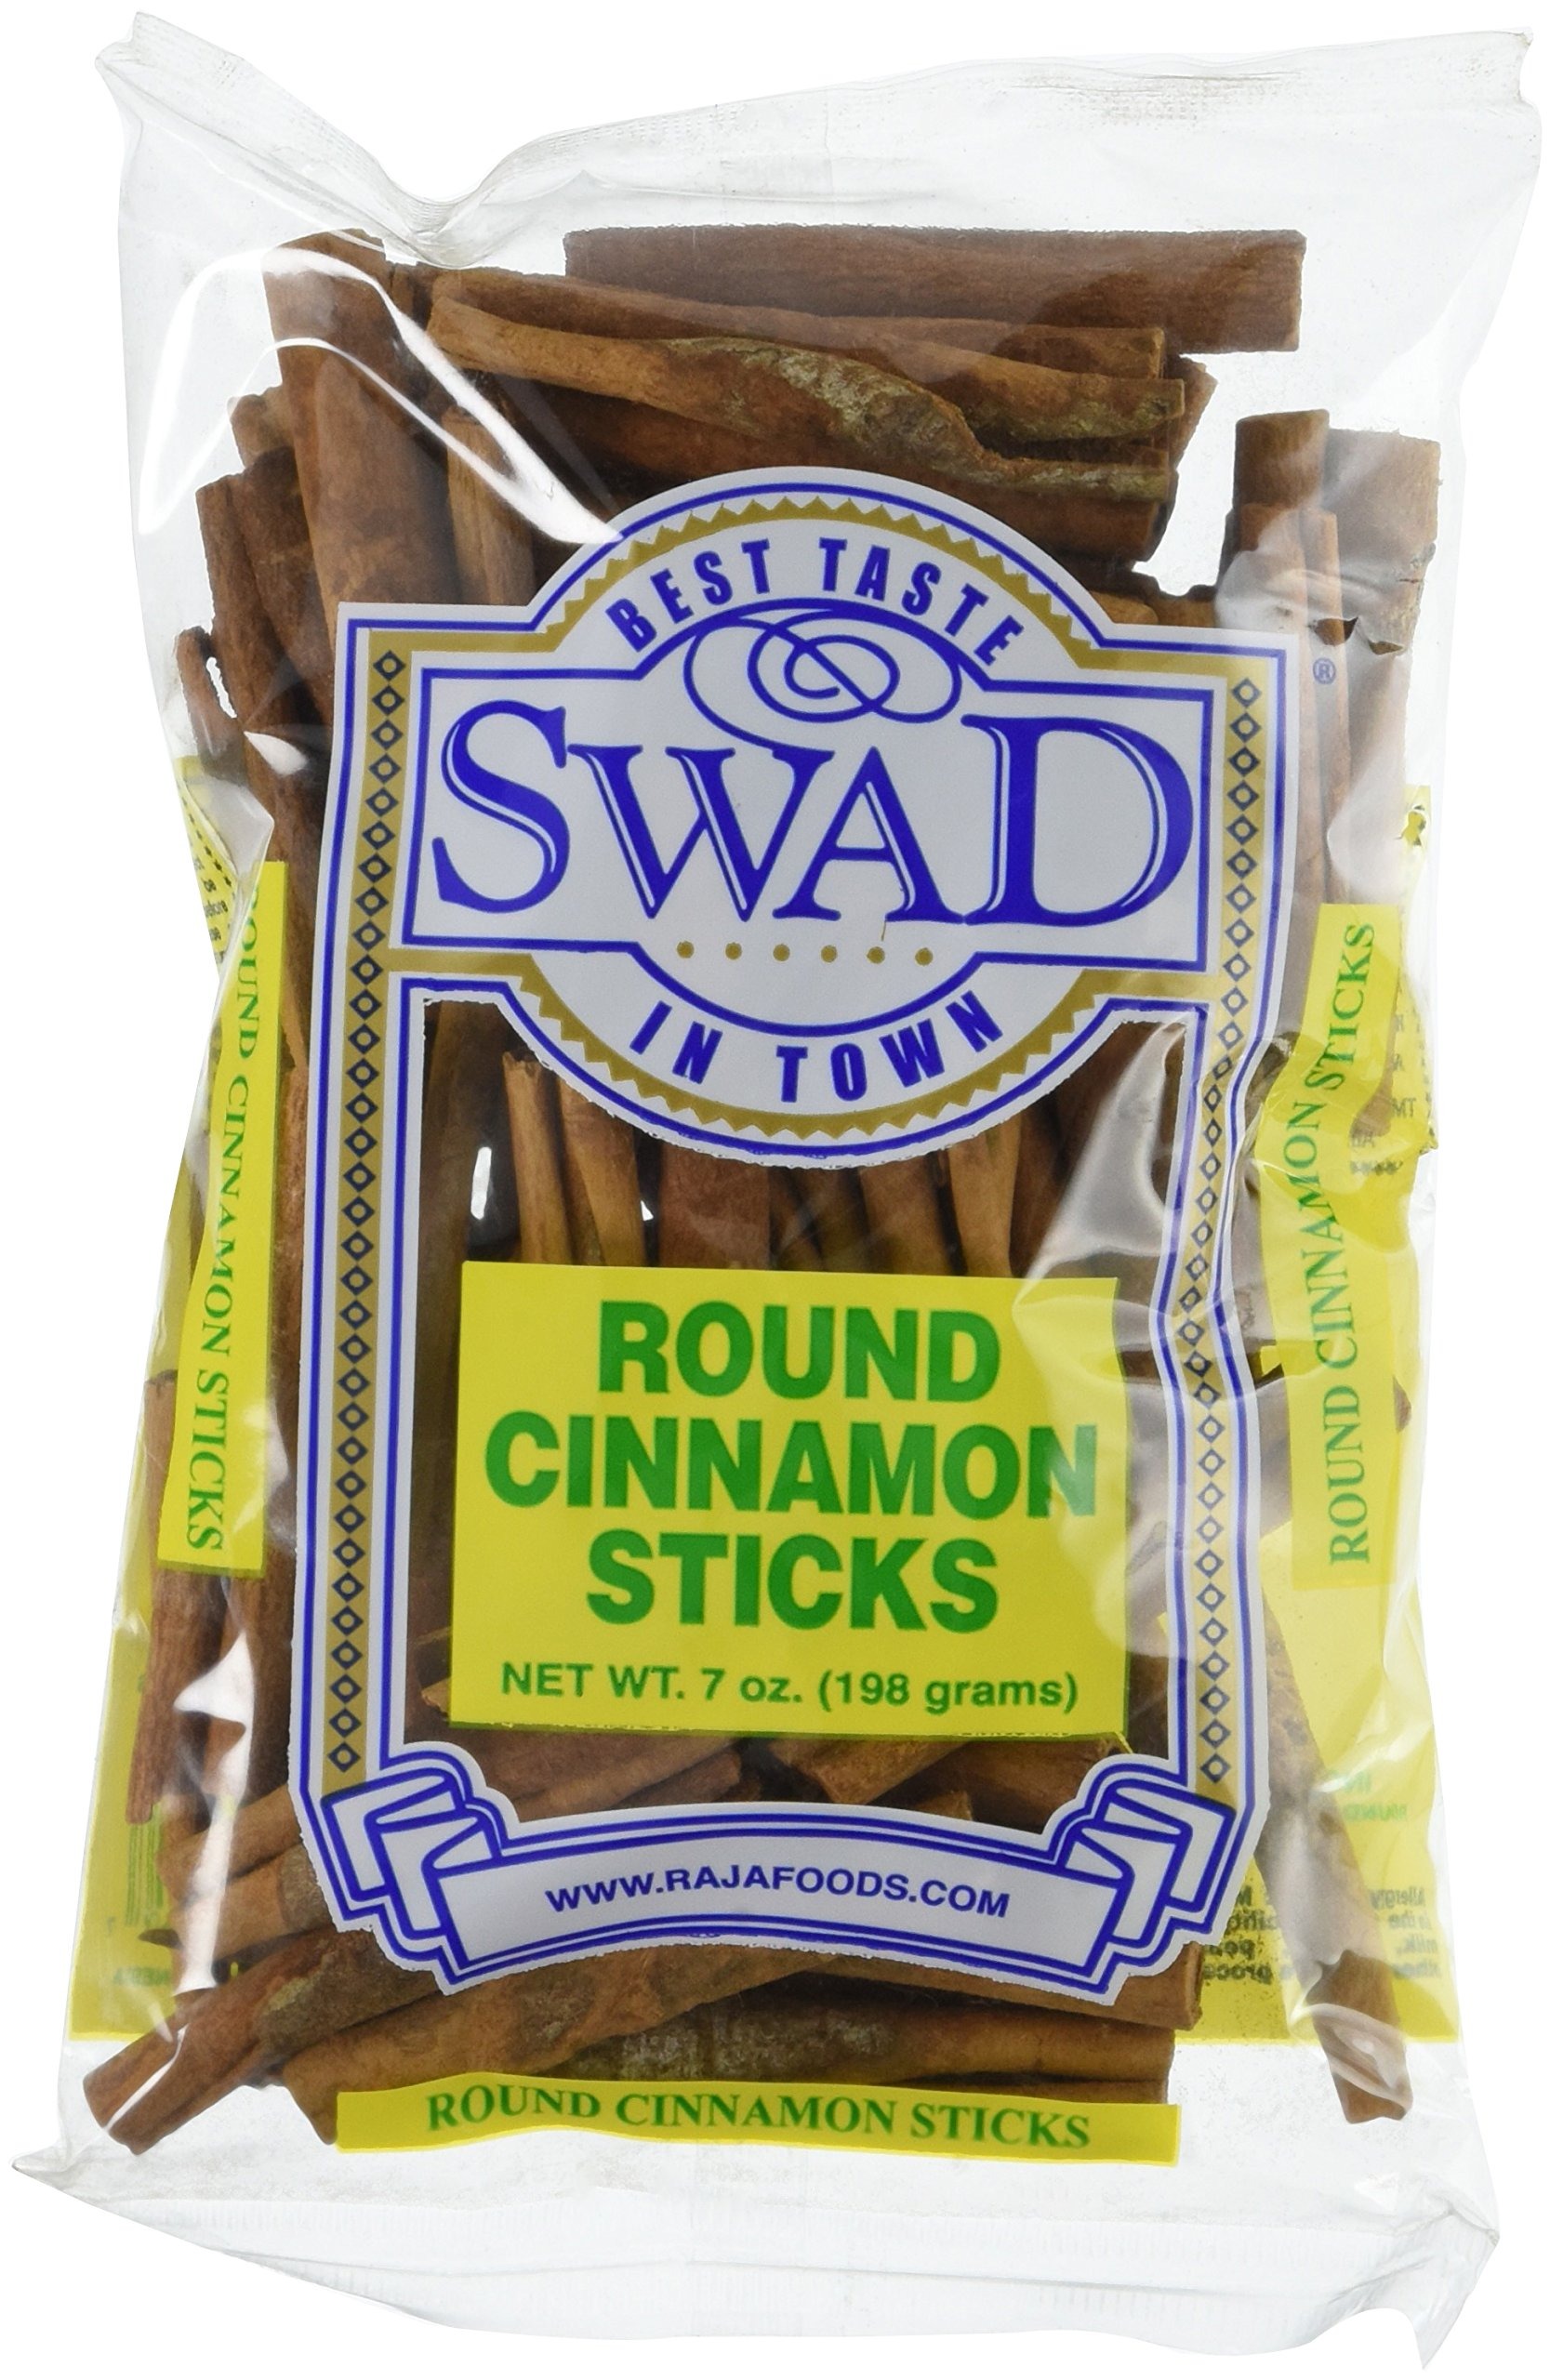
Item Name: Great Bazaar Swad Round Cinnamon Stick, 7 Ounce
Bullet Point 1: Country of origin is India
Bullet Point 2: The package length of the product is 6 inches
Bullet Point 3: The package width of the product is 5 inches
Bullet Point 4: The package height of the product is 4 inches
Value: 7.0
Unit: oz

Price: 8.99